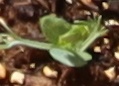
Label: Field Pea